Tumbbad

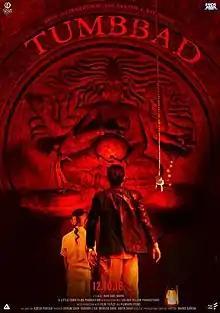
Theatrical release poster

Tumbbad is a 2018 Hindi-language period folk horror film directed by Rahi Anil Barve and written by Mitesh Shah, Adesh Prasad, Barve, and Anand Gandhi. It stars Sohum Shah in the lead role as Vinayak Rao, and follows the story of his search for a hidden 20th century treasure in the Indian village of Tumbbad, Maharashtra.